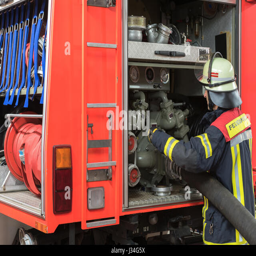
firefighter wearing a rolled fire hose to the fire truck